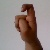
The image shows a hand gesture representing the letter 'X' in Indian Sign Language.